Heraldry of León

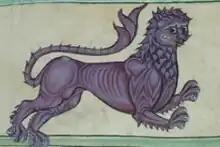
A lion "passant purpure", device of Alfonso IX "(Tumbo A)".

The lion as a heraldic charge is present from the very earliest development of heraldry in the 12th century. One of the earliest known examples of armory as it subsequently came to be practiced decorates the tomb of Geoffrey Plantagenet, Count of Anjou, who died in 1151. An enamel, probably commissioned by Geoffrey's widow between 1155 and 1160, depicts him carrying a blue shield with golden lions rampant and wearing a blue helmet adorned with another lion. A chronicle dated to about 1175 states that Geoffrey was given a badge of a gold lion when he was knighted by his father-in-law, Henry I, in 1128.